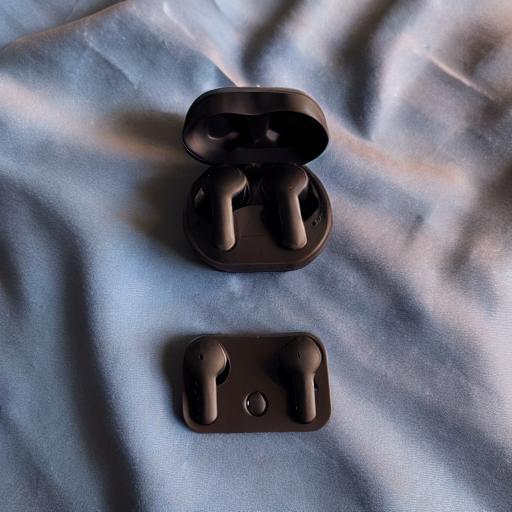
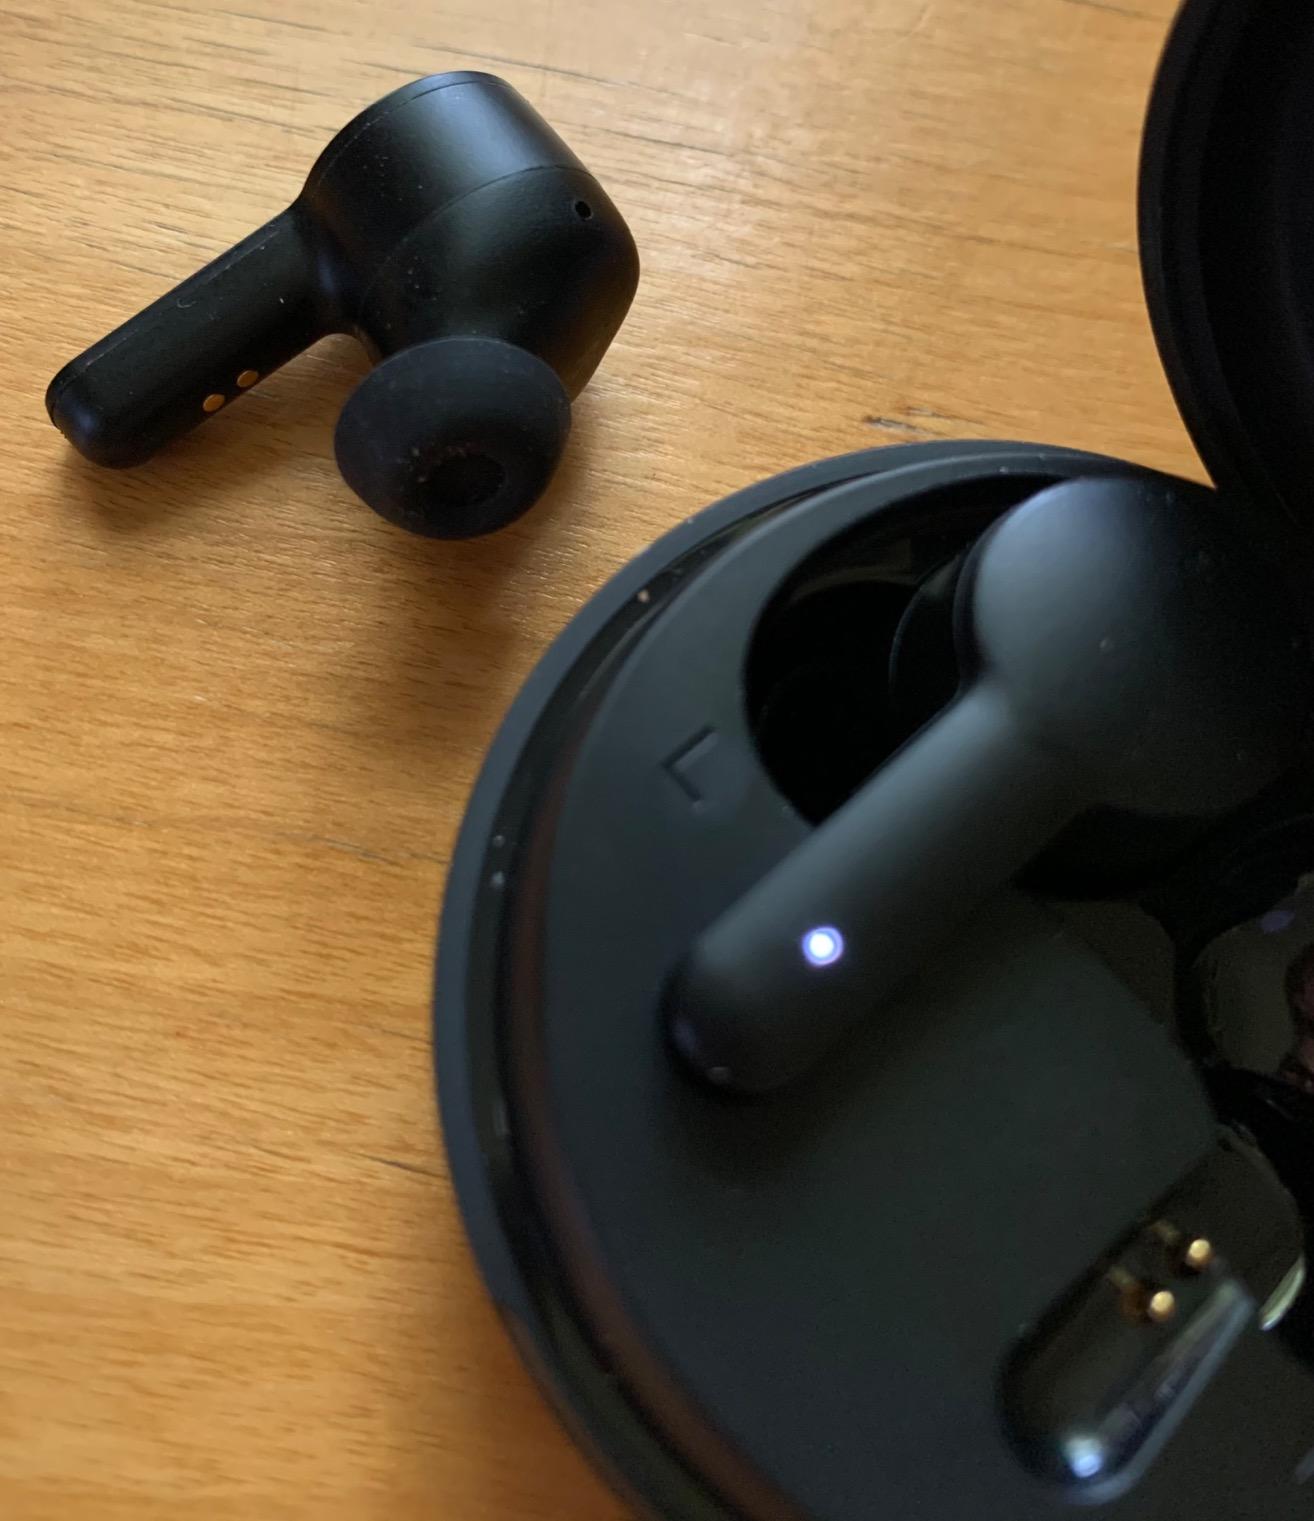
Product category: earbuds
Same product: no